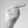
ASL letter: G